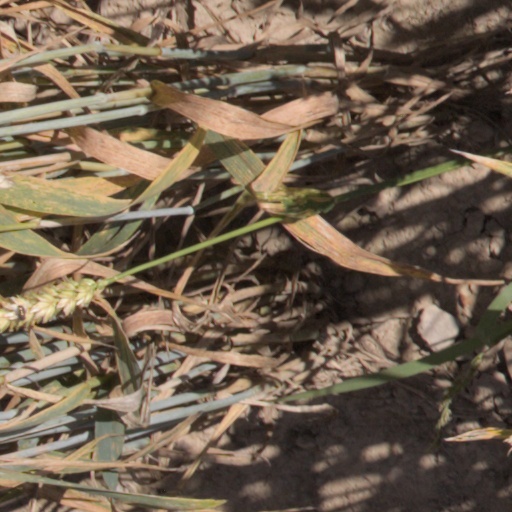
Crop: wheat